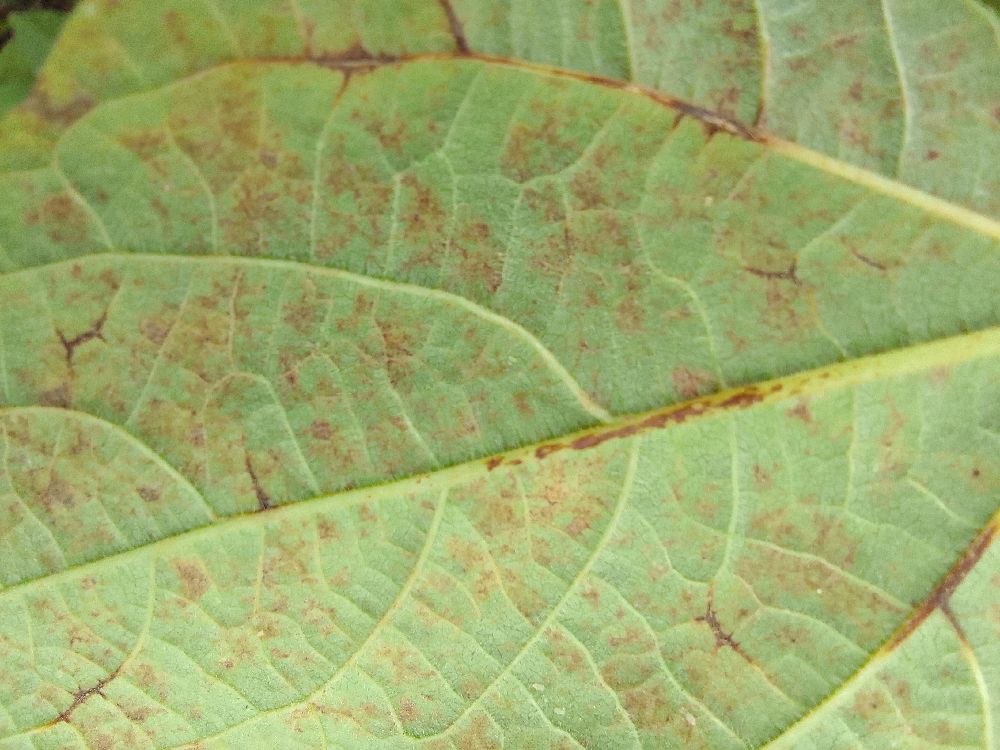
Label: anthracnose